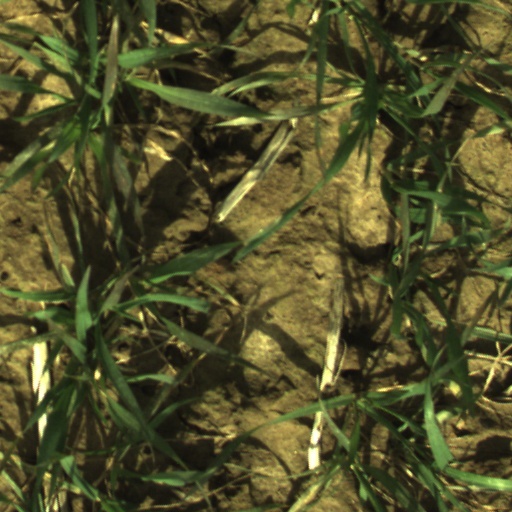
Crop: wheat